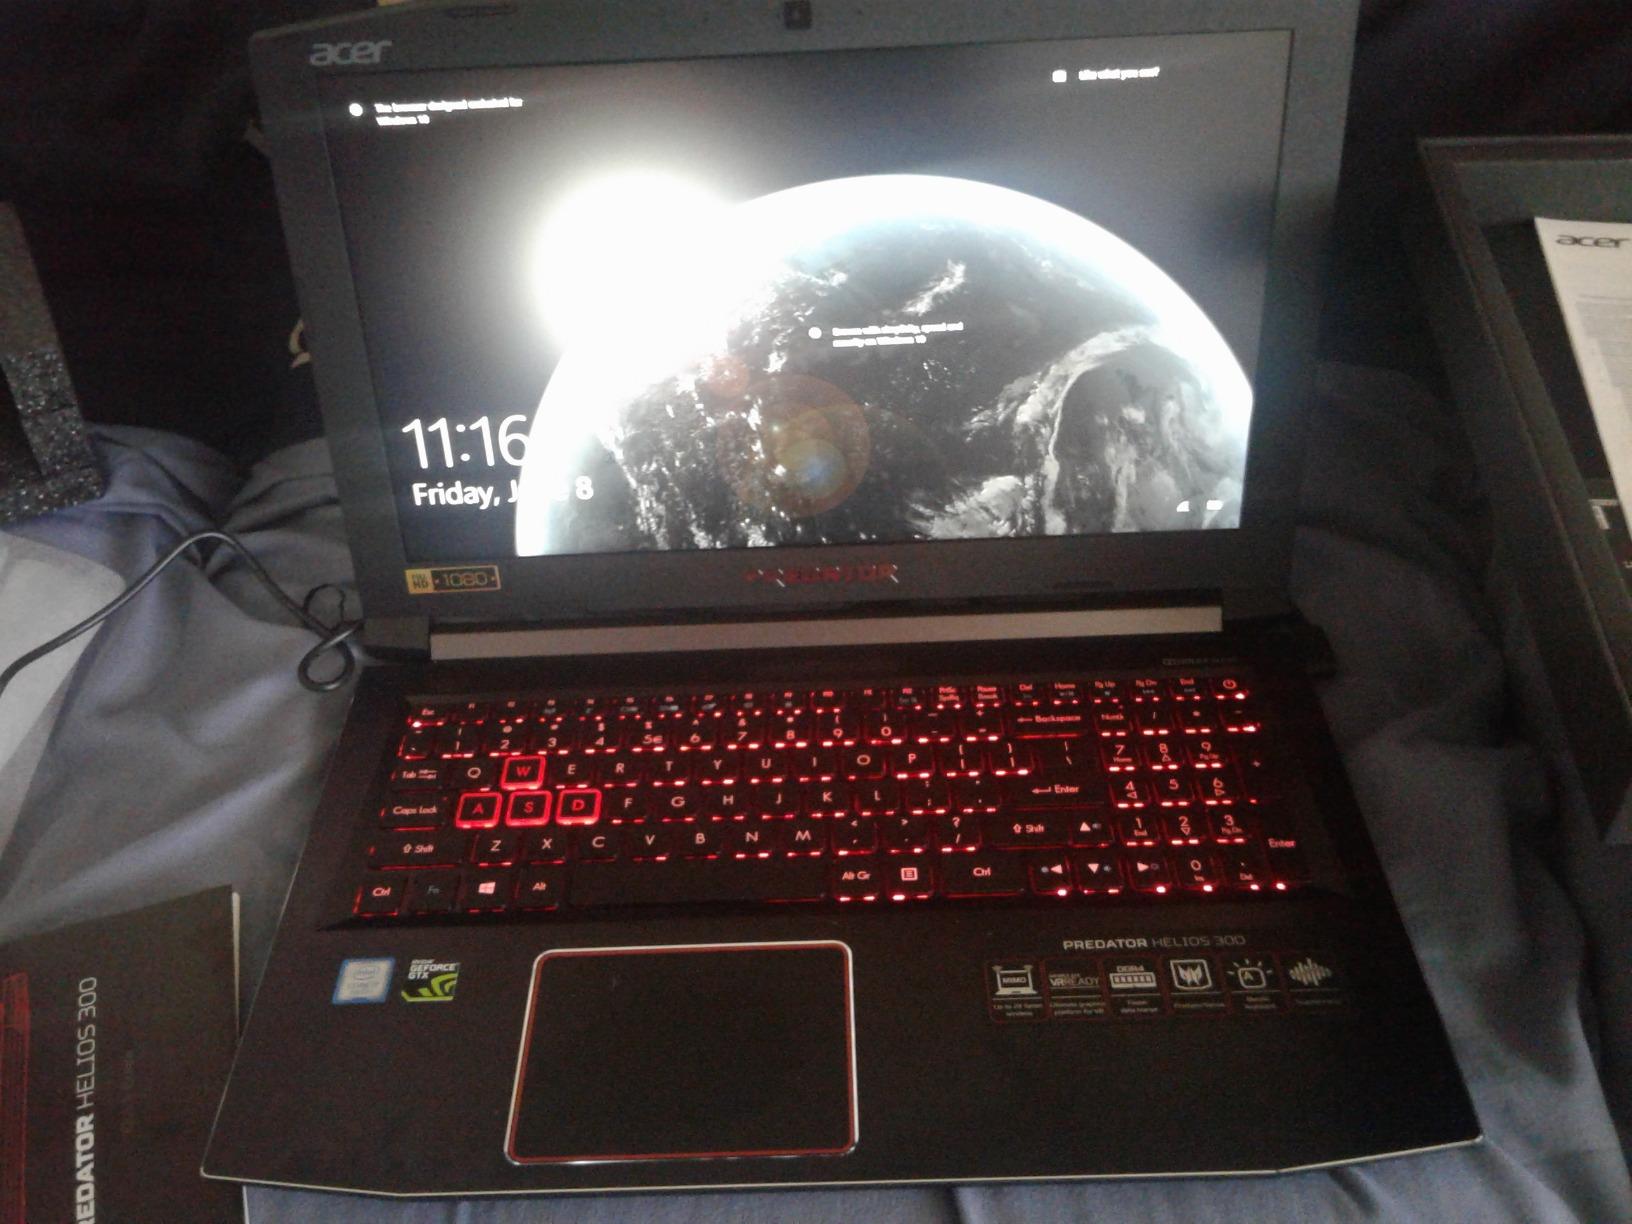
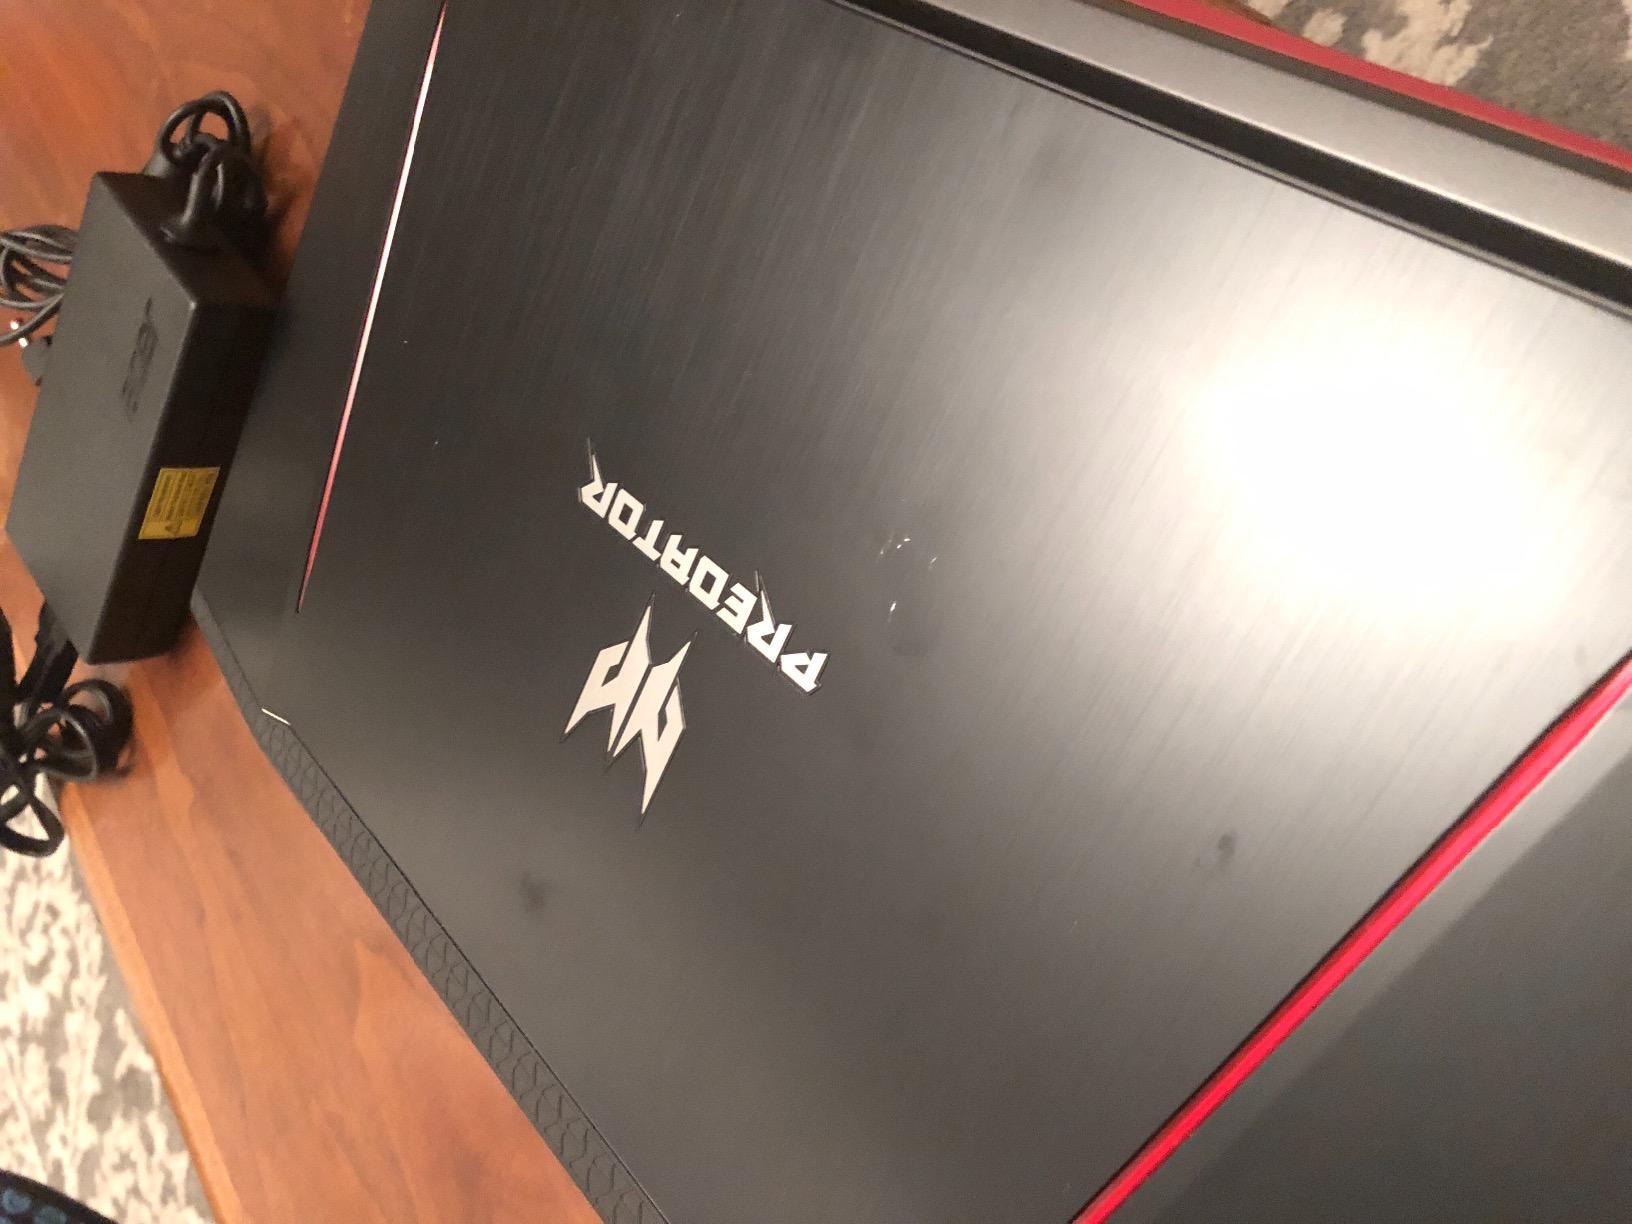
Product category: laptop
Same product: yes